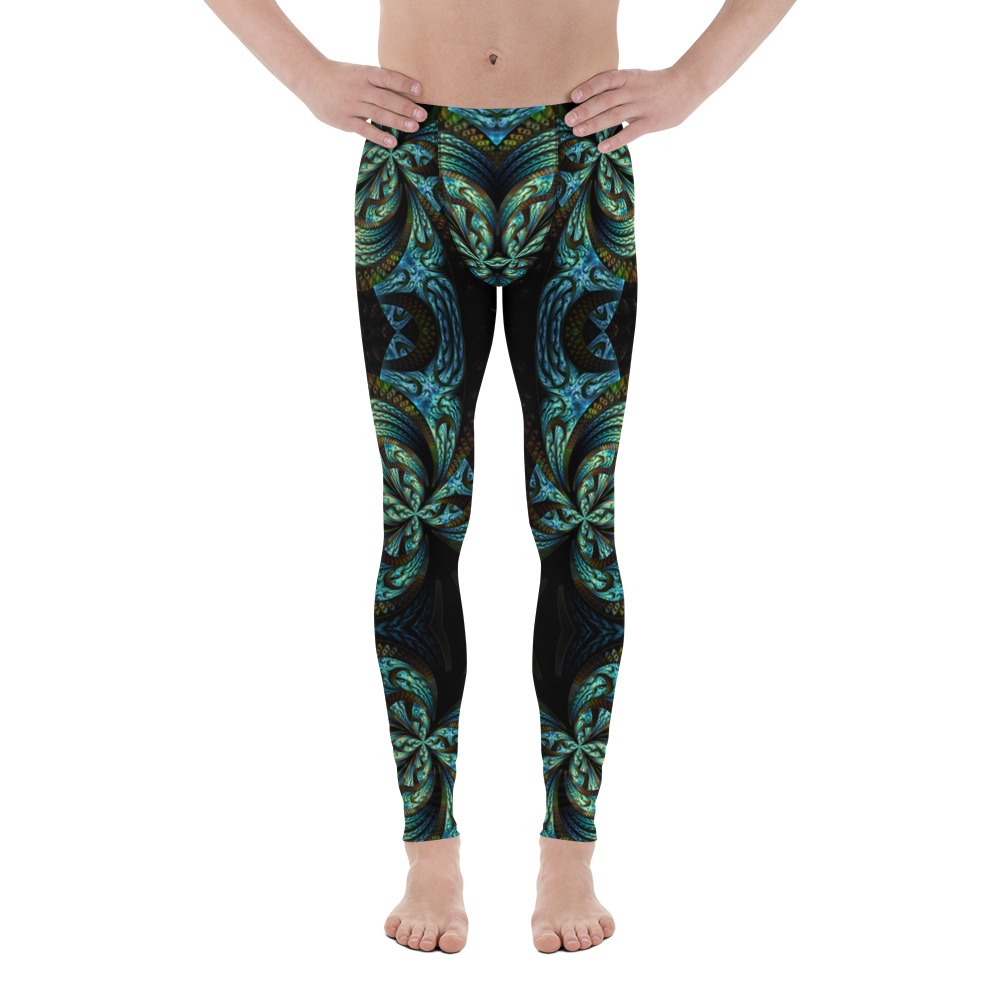
Mens Fire Pharaoh Sapphire Leggings
Fire Pharaoh fractal art exclusively made for Maddie Moon by graphic artist Stunami. Melt your face off and rage it. Raise your Ankh high. • 82% polyester, 18% spandex • Fitted design • Front gusset for extra comfort • Flatseam and coverstitch • Elastic waistband • Very soft four-way stretch fabric that stretches and recovers on the cross and lengthwise grains Shipping Note: takes 5-7 days to receive. Size Guide XS S M L XL 2XL 3XL Waist (inches) 29 ⅞ 31 ½ 33 ⅛ 36 ¼ 39 ⅜ 42 ½ 45 ⅝ Hips (inches) 37 38 ⅝ 40 ⅛ 43 ¼ 46 ½ 49 ⅝ 52 ¾
Brand: Maddie Moon
Category: Apparel & Accessories > Clothing > Men's Undergarments